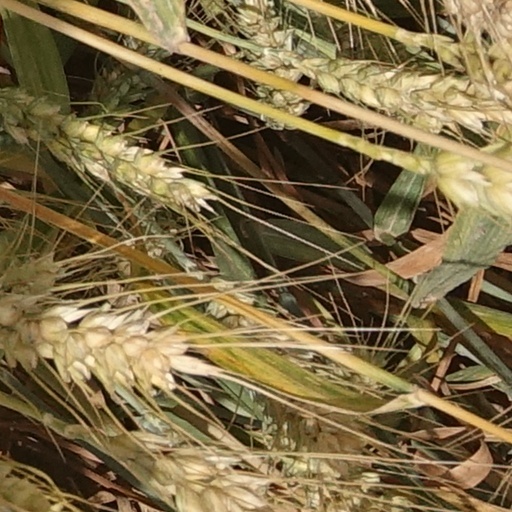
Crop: wheat